Steep Hill

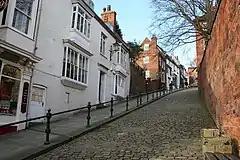
Steepest part of the hill with a handrail.

The bottom leads to The Strait. Three-quarters of the way up is the junction with Wordsworth Street, on which is Chad Varah House, the former home of the Departments of Conservation & Restoration and History of Art & Design of the University of Lincoln, and of the Lincoln School of Theology, currently being converted into dwellings. From this junction, the road narrows and leads past the Wig & Mitre pub and Brown's Pie Shop and to Castle Hill to the left and Exchequergate to the right.